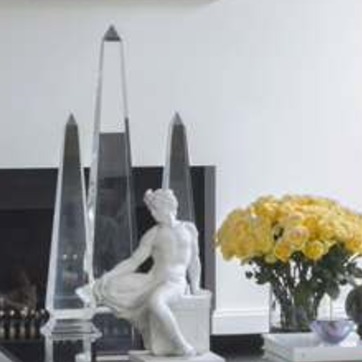
Material: glass